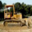
Label: tractor